United Company

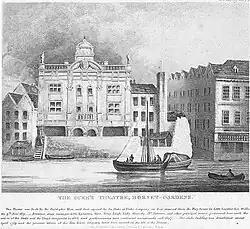
The Duke's Theatre at Dorset Gardens, on the river front, London's most luxurious playhouse

The United Company was a London theatre company formed in 1682 with the merger of the King's Company and the Duke's Company.